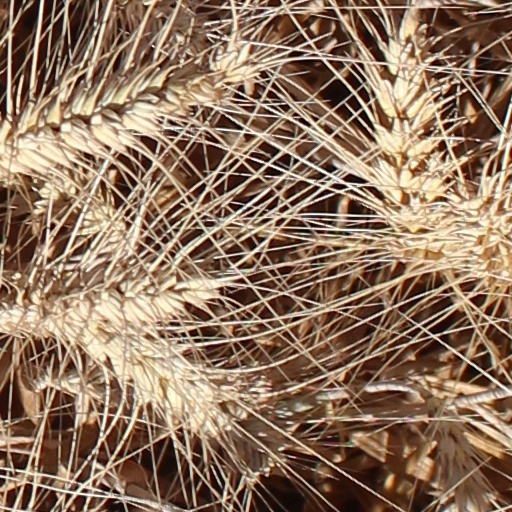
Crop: wheat